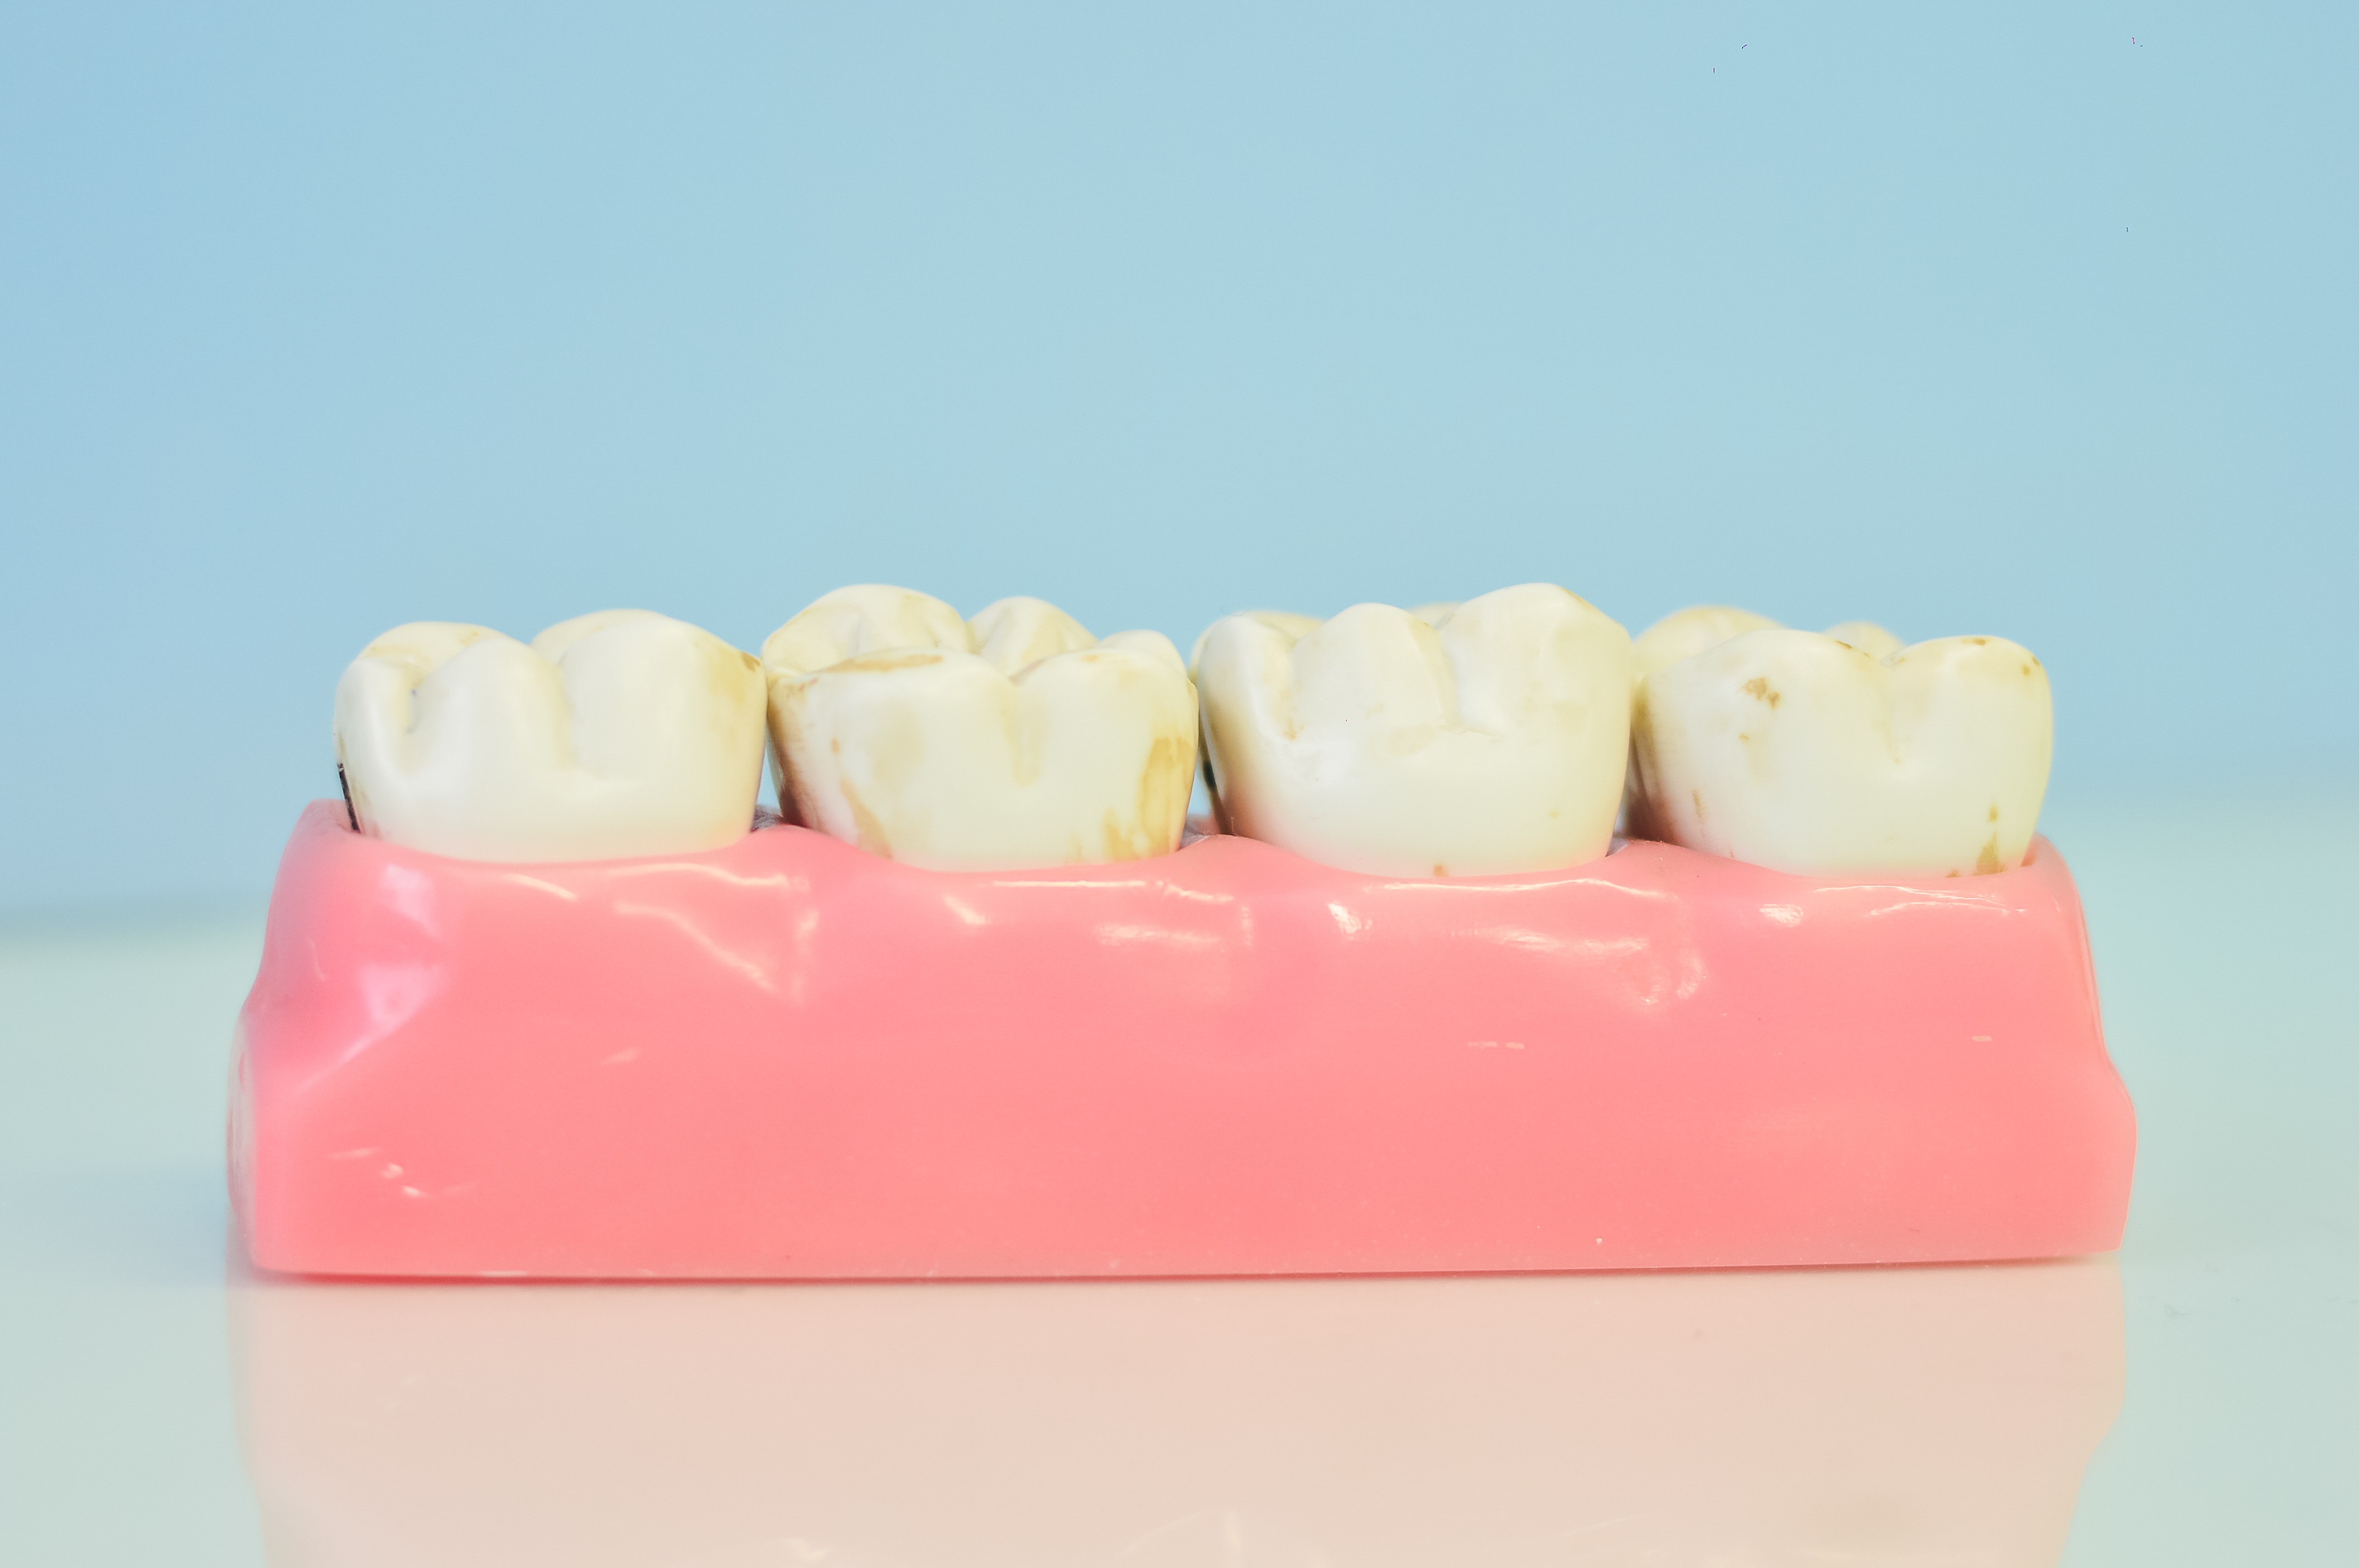
hand, mouth, human body, organ, teeth, tooth, dentures, jaw, dental office, macromodelo of teeth